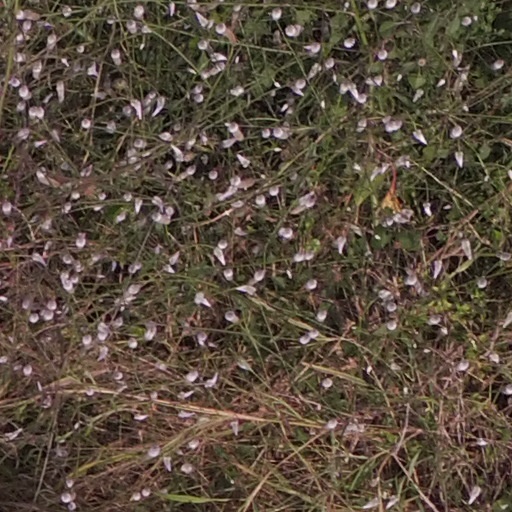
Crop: maize; corn